70th Anti-Aircraft Artillery Division (Soviet Union)

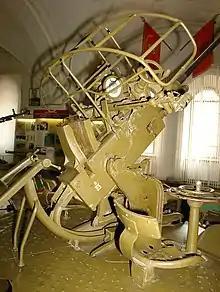
A 37 mm AA gun of the type used by the division during World War II

The division began forming around 3 October 1943, when Colonel Ivan Kurenkov was appointed commander. It was part of the Volga Military District, and included the 1997th, 2001st, 2005th, and 2009th Anti-Aircraft Artillery Regiments. In May 1944, the division was relocated to Zhitomir in the Kiev Military District. From 2 September, Colonel Konstantin Popov served as division commander, leading it for the rest of the war. The division remained at Zhitomir for the rest of the war.